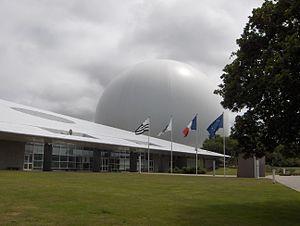
Le radôme de Pleumeur-Bodou.
Les Côtes-d'Armor /kot d‿aʁmɔʁ/, appelées Côtes-du-Nord jusqu'en 1990, sont un département français situé en Bretagne.
Un monument historique est, en France, un meuble ou un immeuble recevant par une décision administrative un statut juridique et un label destinés à le protéger, du fait de son intérêt historique, artistique ou architectural.